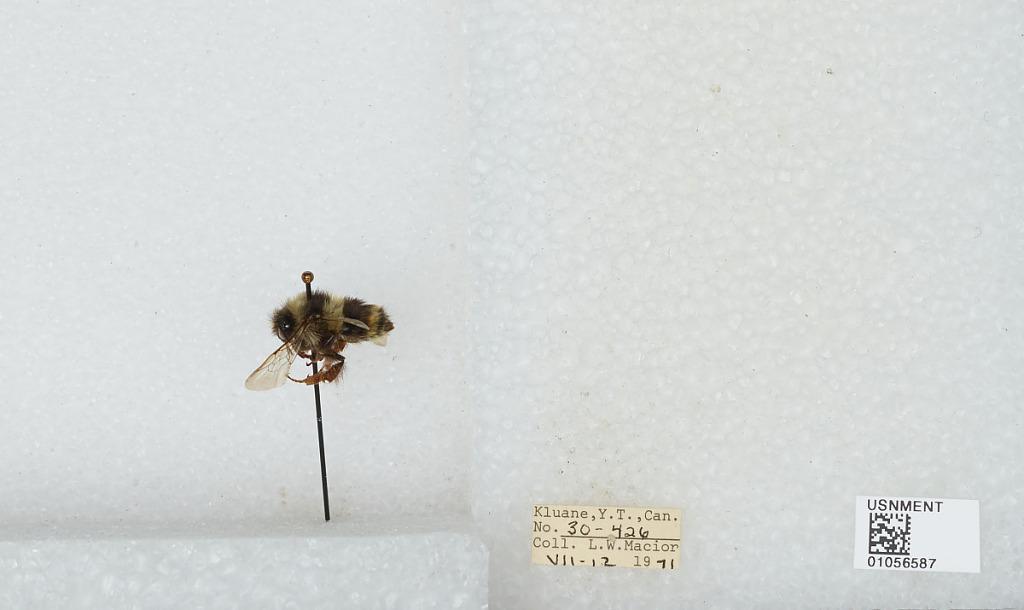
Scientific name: Bombus bifarius nearcticus
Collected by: L. Macior
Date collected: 1971-7-12
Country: Canada
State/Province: Yukon Territory
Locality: Kluane
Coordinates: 60.75, -139.5